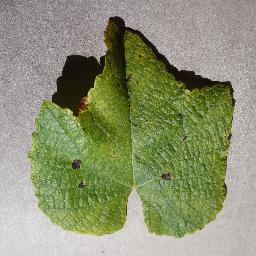
Label: Grape___Leaf_blight_(Isariopsis_Leaf_Spot)